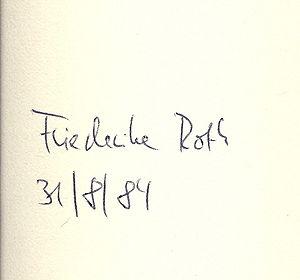
Friederike Roth, née le 6 avril 1948 à Sindelfingen, est une écrivain et dramaturge allemande.